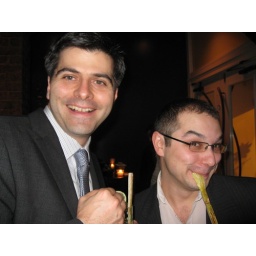
Cute boys in cute moods